St Andrew's First Aid

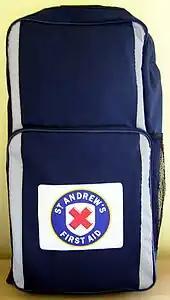
Backpack style first aid kit

St Andrew's first aiders are required to wear uniform when on duty and are encouraged to wear it whenever they are representing the organisation. The uniform comprises black combat trousers, blue polo shirt (with association logos and First Aid branding), and soft shell jacket. It is worn on public duties.